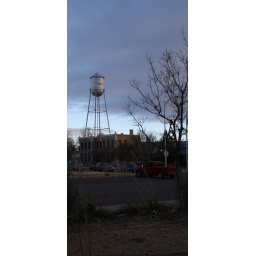
water tower in Marfa, TX (where Giant was filmed)